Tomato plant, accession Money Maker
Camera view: horizontal (90 deg, fisheye); turntable rotation: 120 degrees
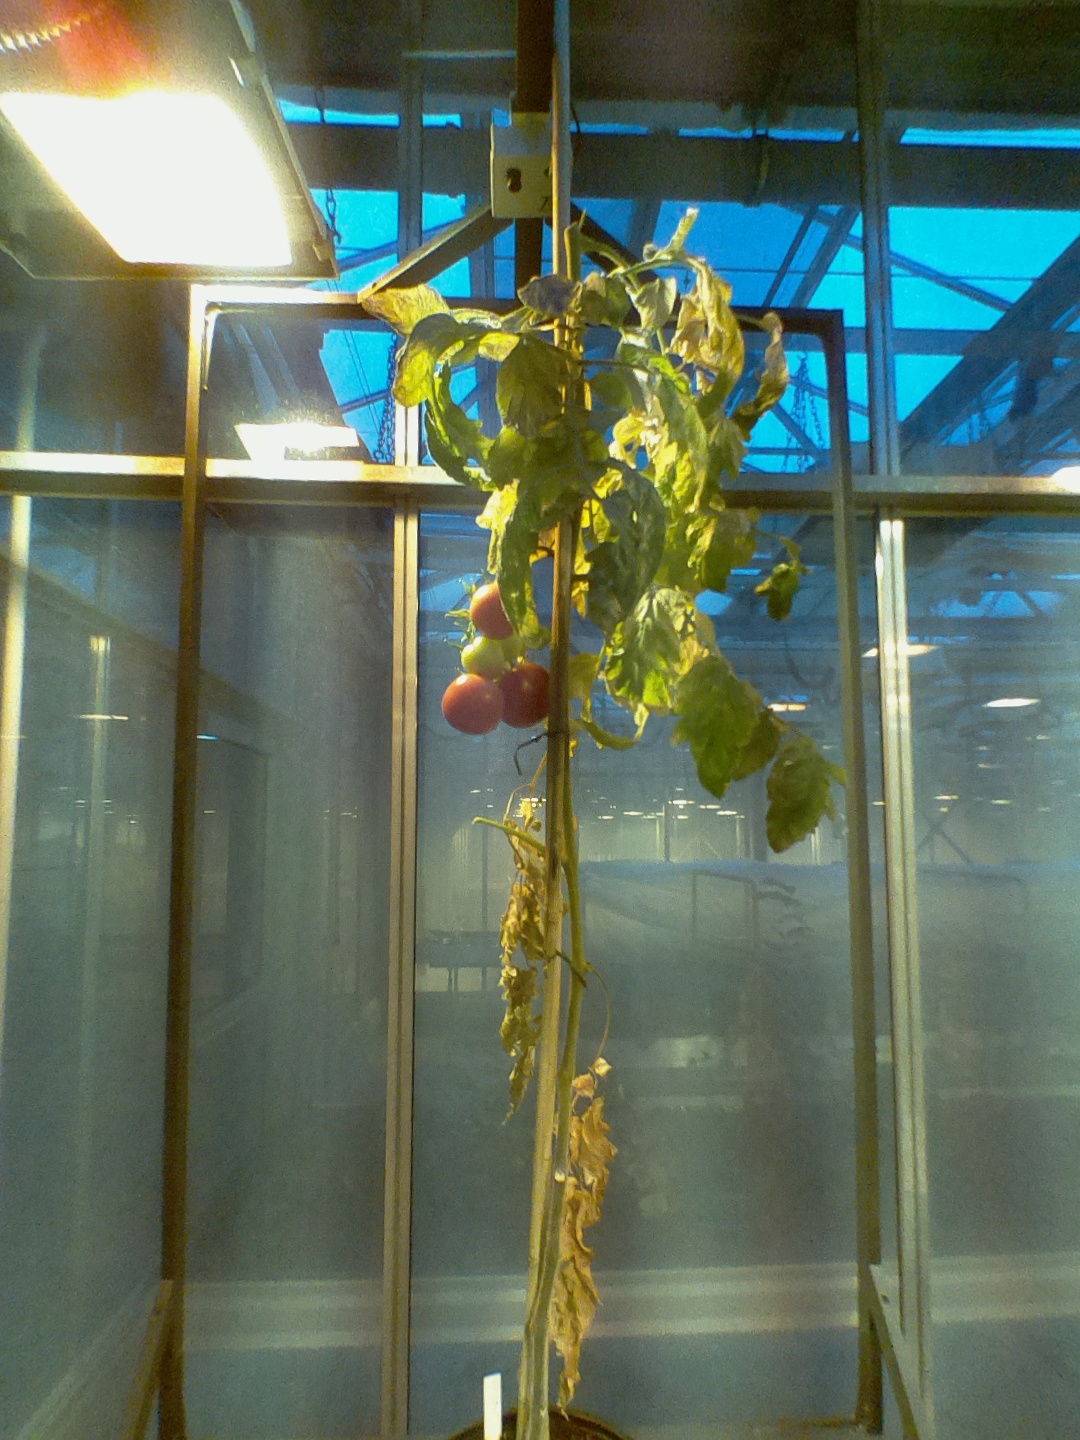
BBCH growth stage 85: 50%-60% of fruits show typical fully ripe color